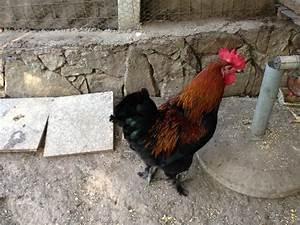
chicken